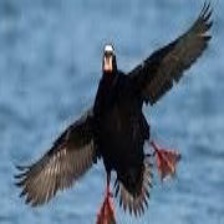
Species: SURF SCOTER
Scientific name: MELANITTA PERSPICILLATA
ImageNet parent category: drake